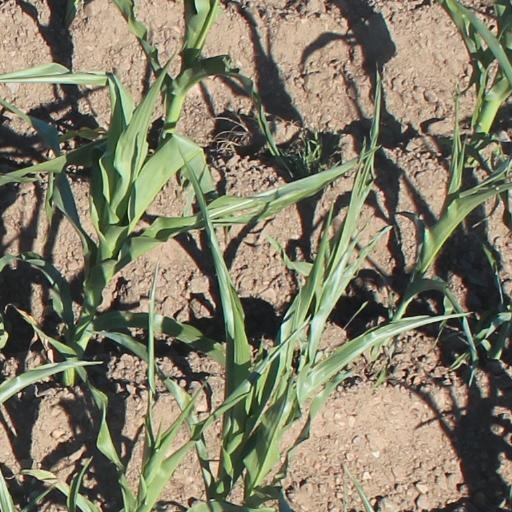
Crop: maize; corn